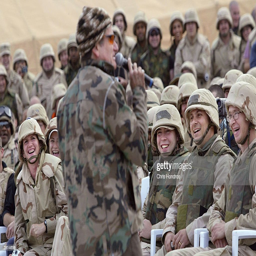
actor takes a picture with camera as he entertains troops .